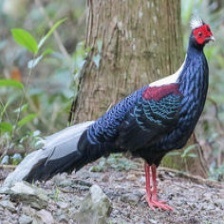
Species: SWINHOES PHEASANT
Scientific name: LOPHURA SWINHOII